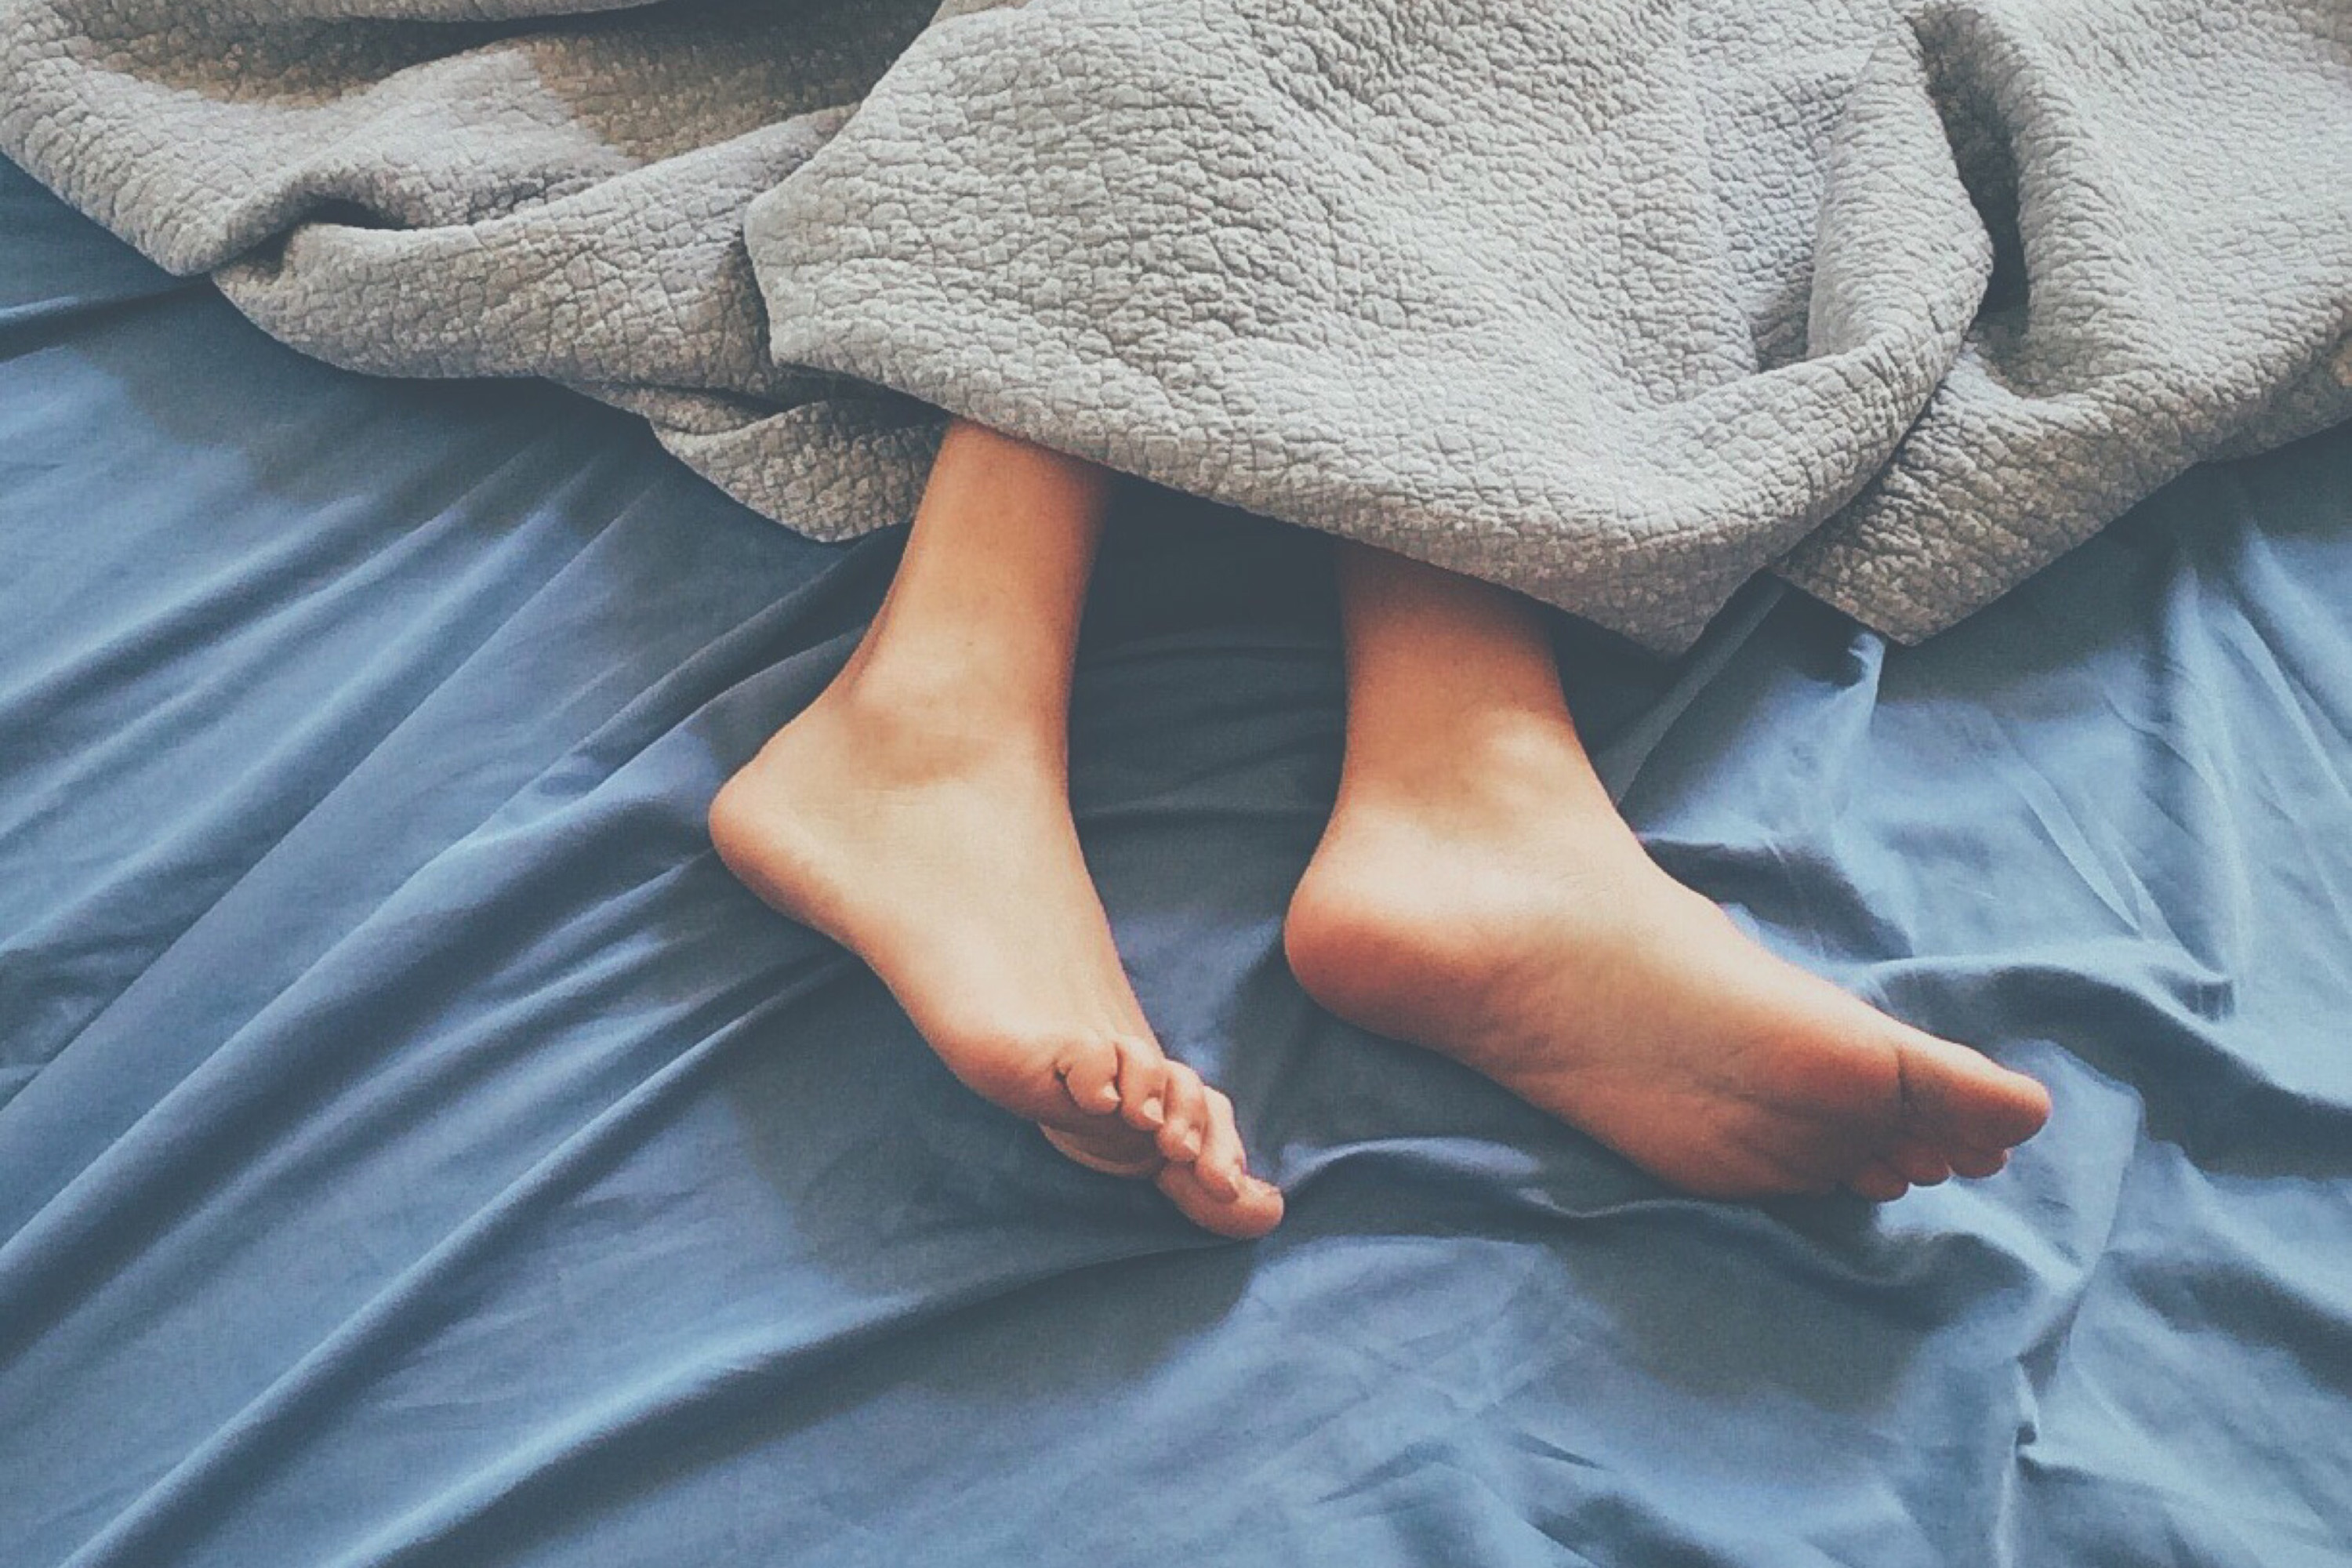
leg, foot, human leg, barefoot, toe, ankle, sole, joint, hand, human body, nail, calf, finger, vein, flesh, knee, gesture